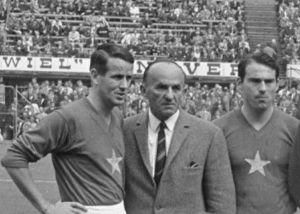
Friedrich Donenfeld, est un footballeur et entraîneur autrichien né le 17 janvier 1912 à Vienne et mort le 20 mars 1976 à Utrecht.